Schopenhauer Society

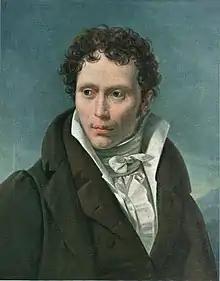
Arthur Schopenhauer

The Schopenhauer Society is a literary and philosophical society devoted to research into the work, life and influence of the philosopher Arthur Schopenhauer (1788–1860). The society was founded in 1911 by the Sanskrit scholar, philosopher and orientalist Paul Deussen and has its seat in Frankfurt. Since 1912, the society has published the "Journal of the Schopenhauer Society".